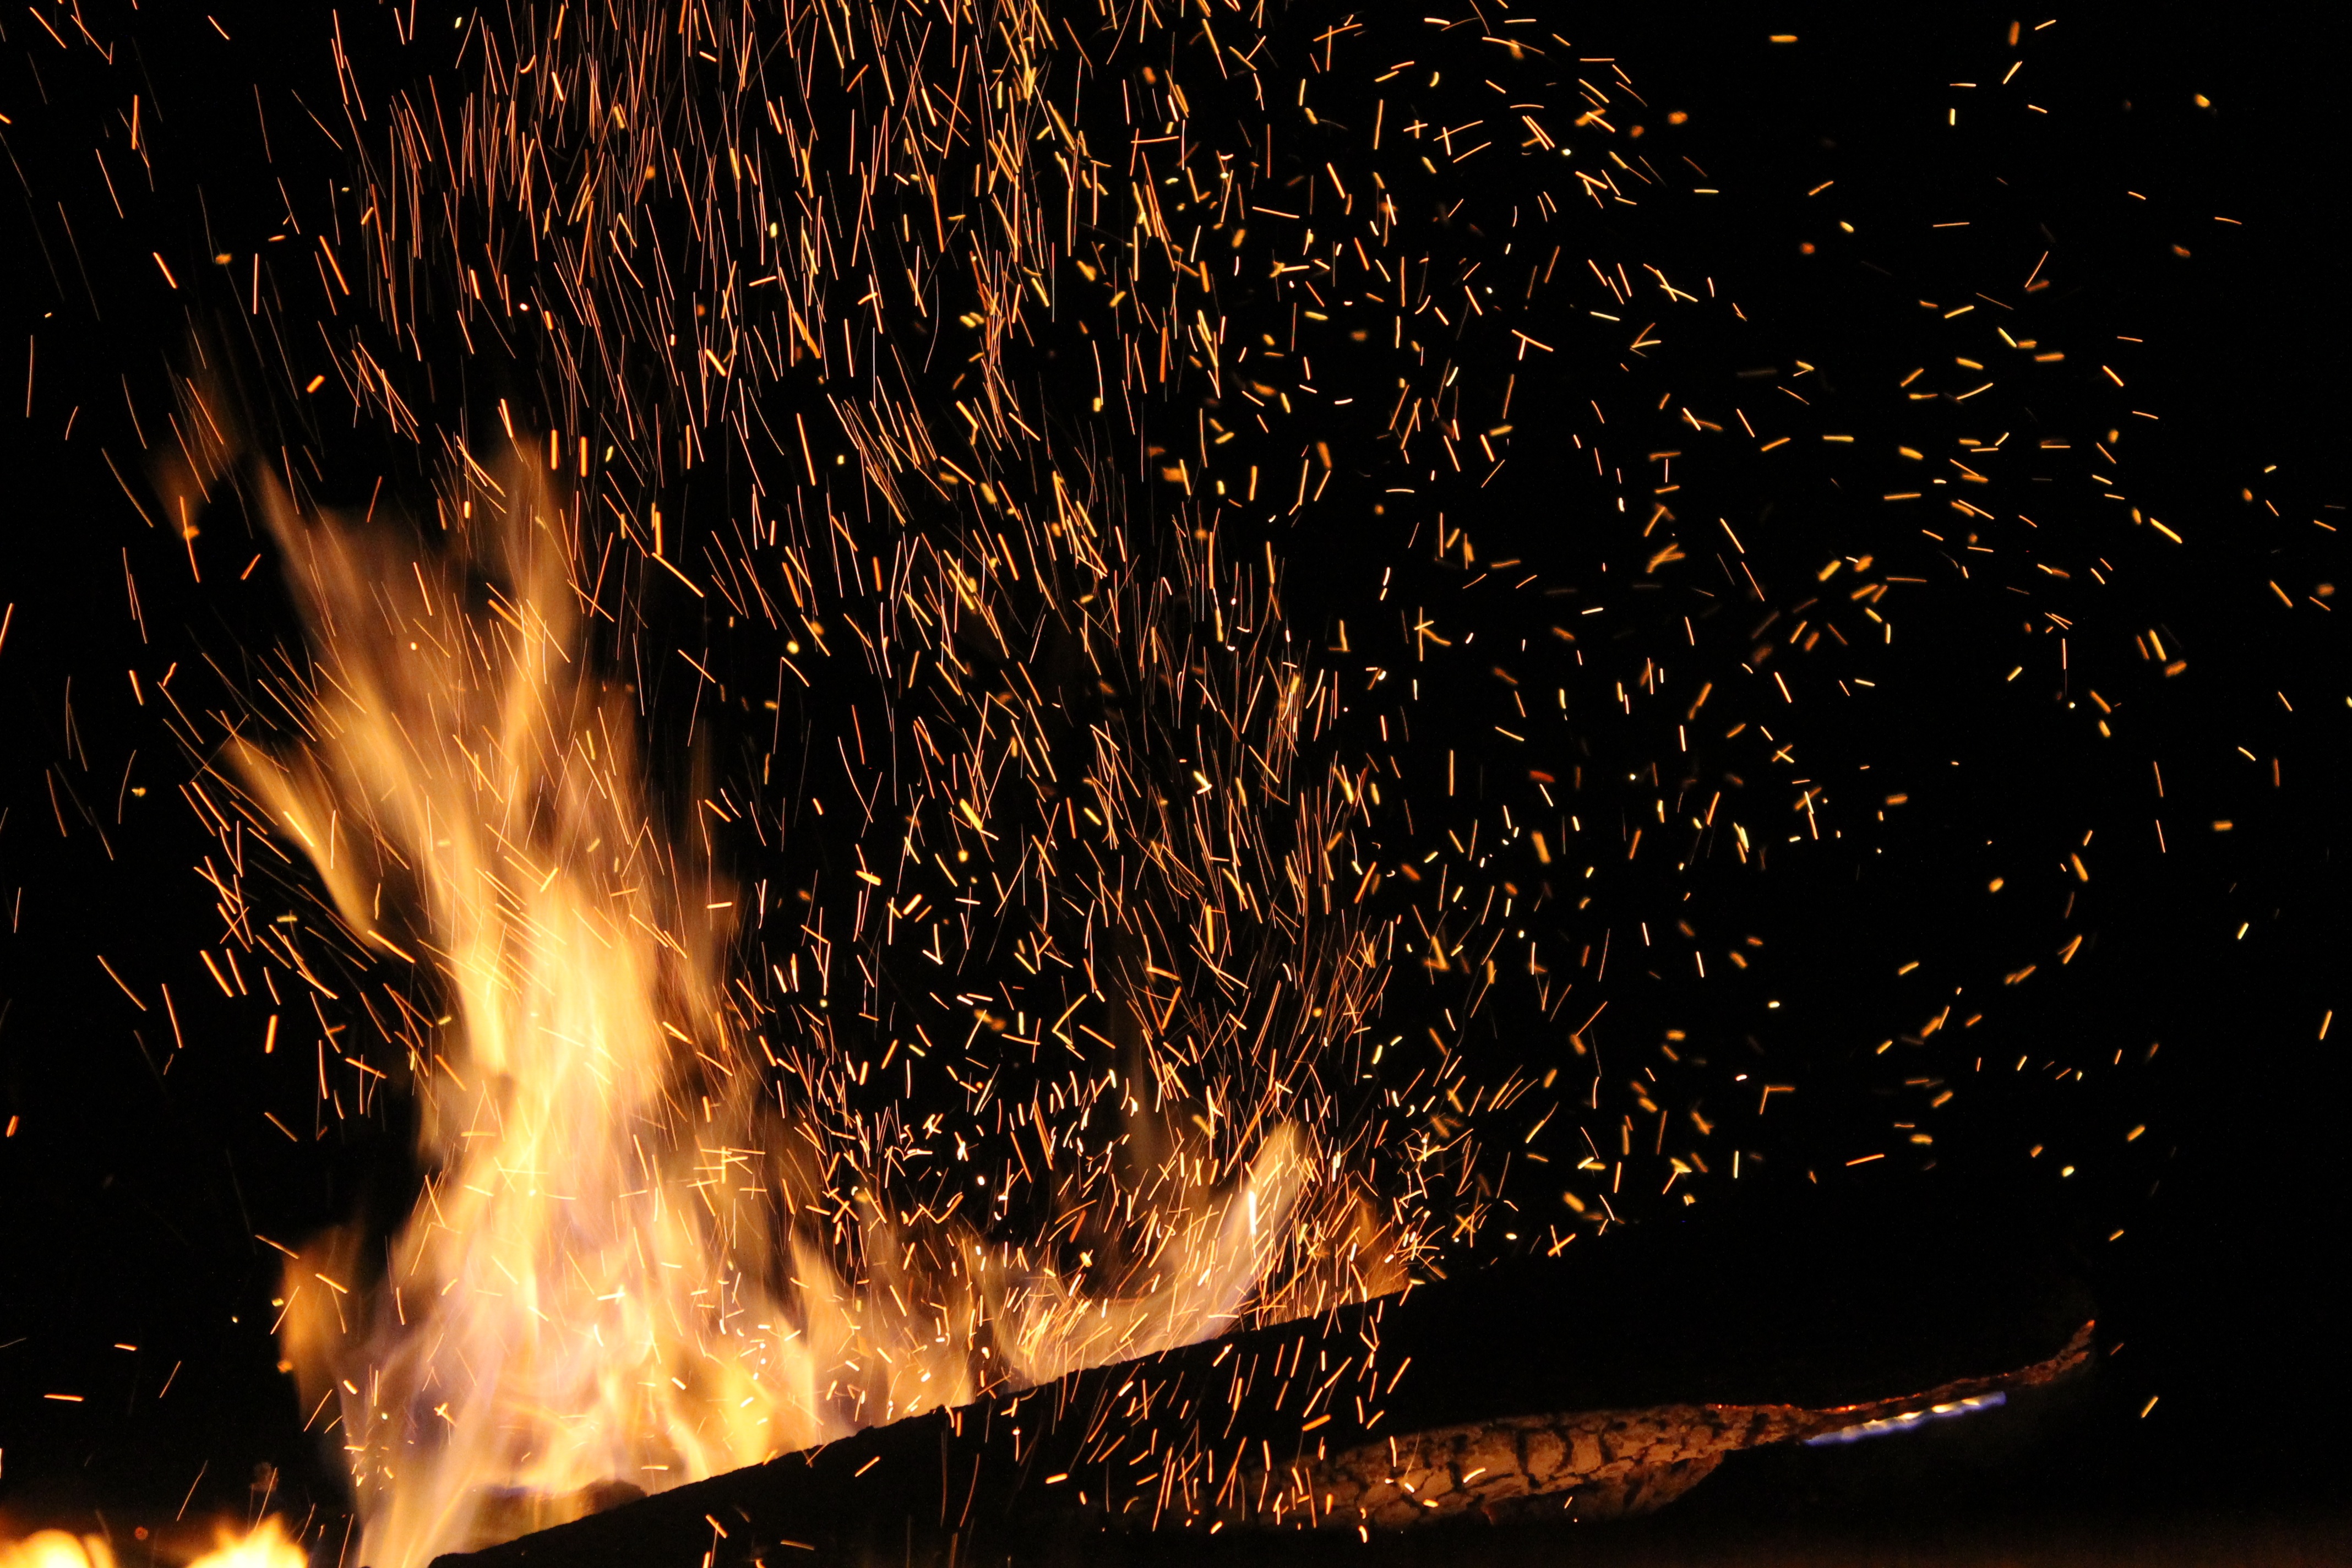
light, night, sparkler, red, flame, fire, darkness, campfire, bonfire, at night, fireworks, burning, flames, mood, long shutter speed, geological phenomenon